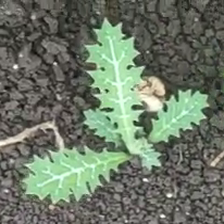
Weed species: Bilayat_(Mexicana_Argemone)